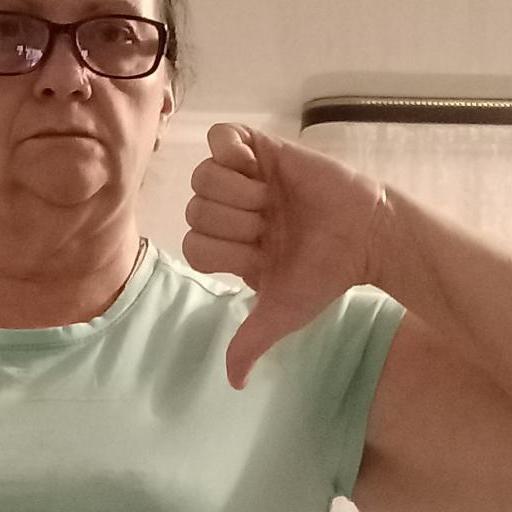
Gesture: dislike